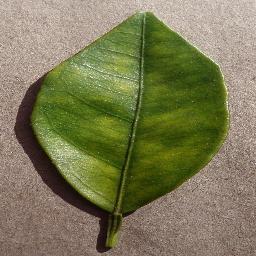
Label: Orange___Haunglongbing_(Citrus_greening)